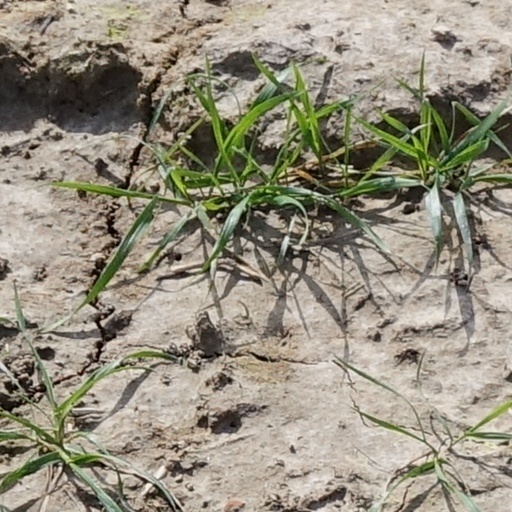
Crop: wheat